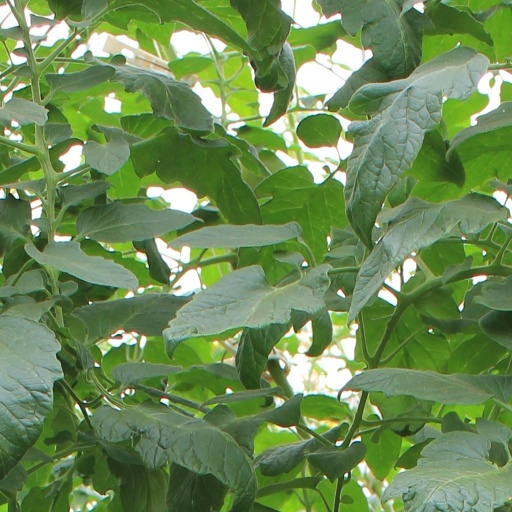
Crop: tomato